Colin Delaney

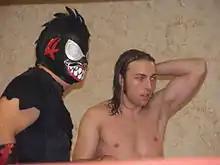
Delaney (right) and STIGMA, two members of The UnStable

On that same day, Delaney worked his first match back on the independent. Working for UWA Hardcore Wrestling, Delaney joined former partner Jimmy Olsen in a winning effort by defeating Up In Smoke. On September 6, Delaney returned to Chikara, where he received a thunderous ovation. However, the next night he turned heel, attacking Jimmy Olsen and then joining with Vin Gerard and STIGMA to form The UnStable. He also cast aside his Olsen surname and began using his Delaney surname. In the company he was trained by, NWA Upstate, He came back as a face for a few shows until he turned heel by helping heel champion Danny Doring retain his NWA Upstate title. He finally cost Danny Doring his title on September 5 to Pepper Parks and the two are now feuding. Currently he is mentoring a stable known as The Young & The Wrestlers which is made up of newer heel wrestlers. On December 5, Colin managed The Young & The Wrestlers in a 3 on 1 match against Danny Doring in Rochester NY.